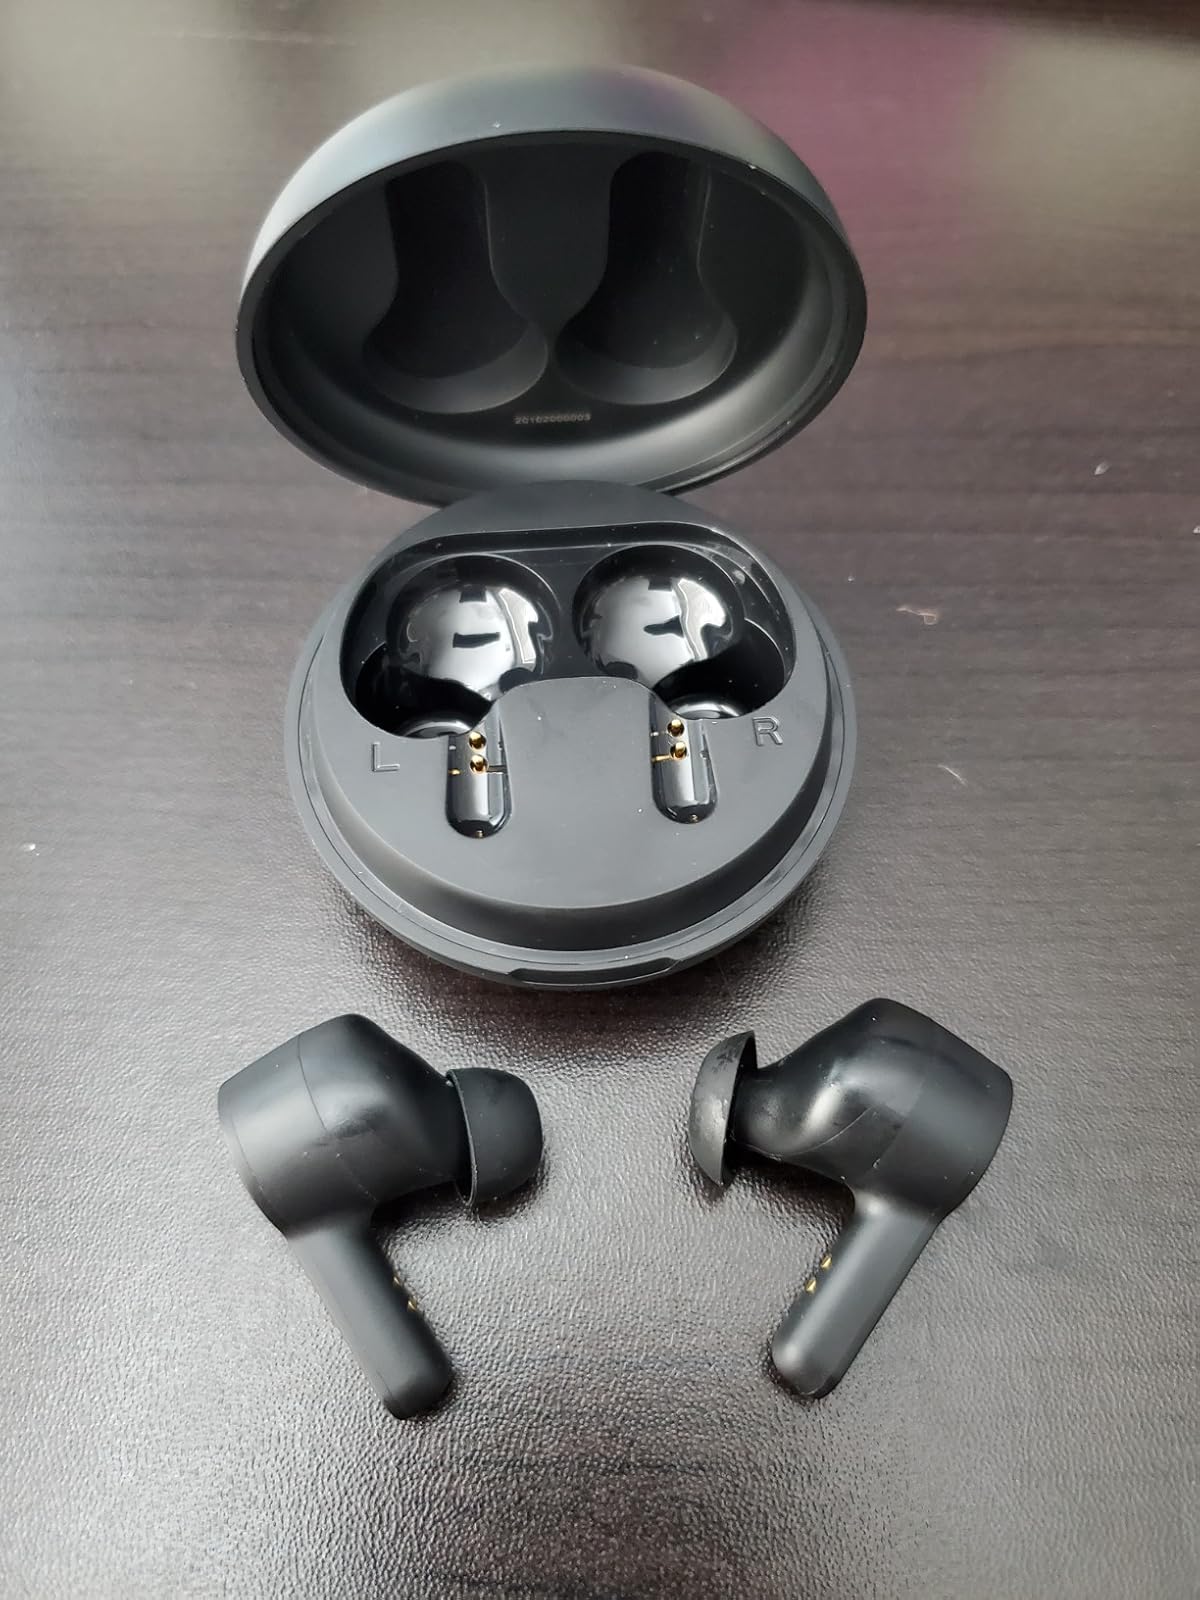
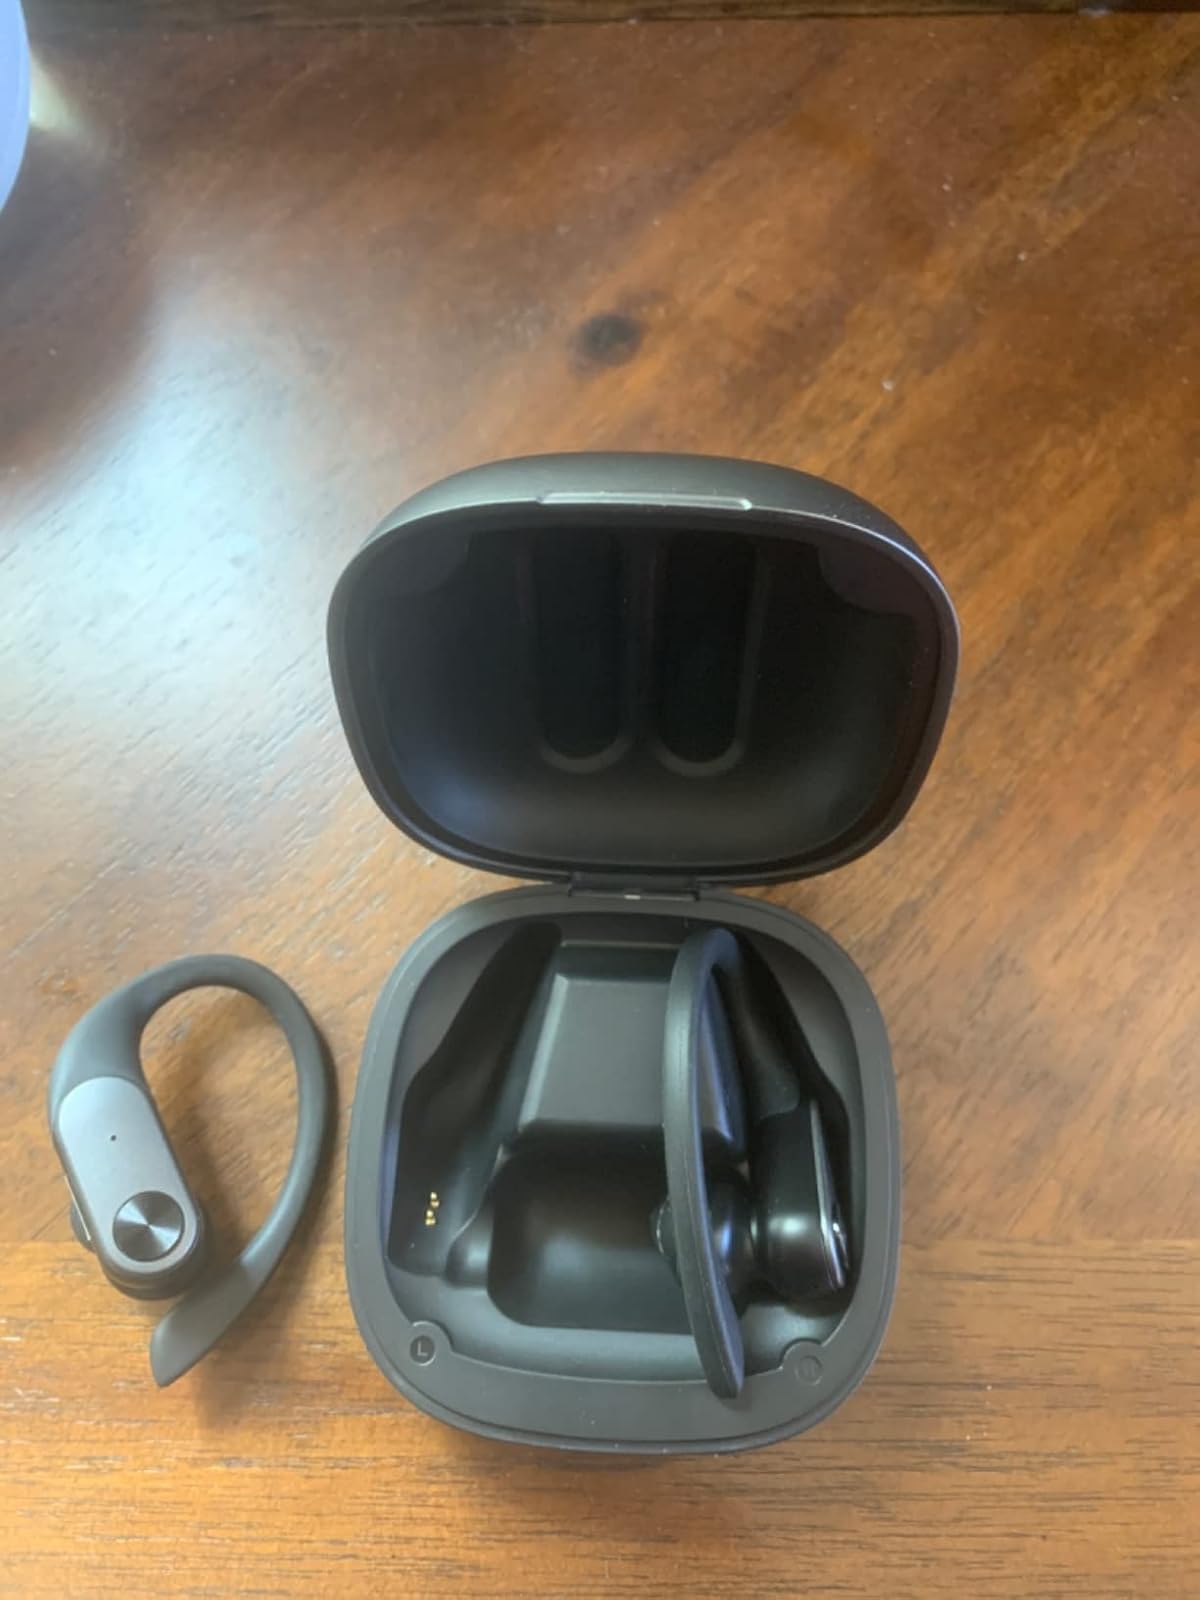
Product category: earbuds
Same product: no